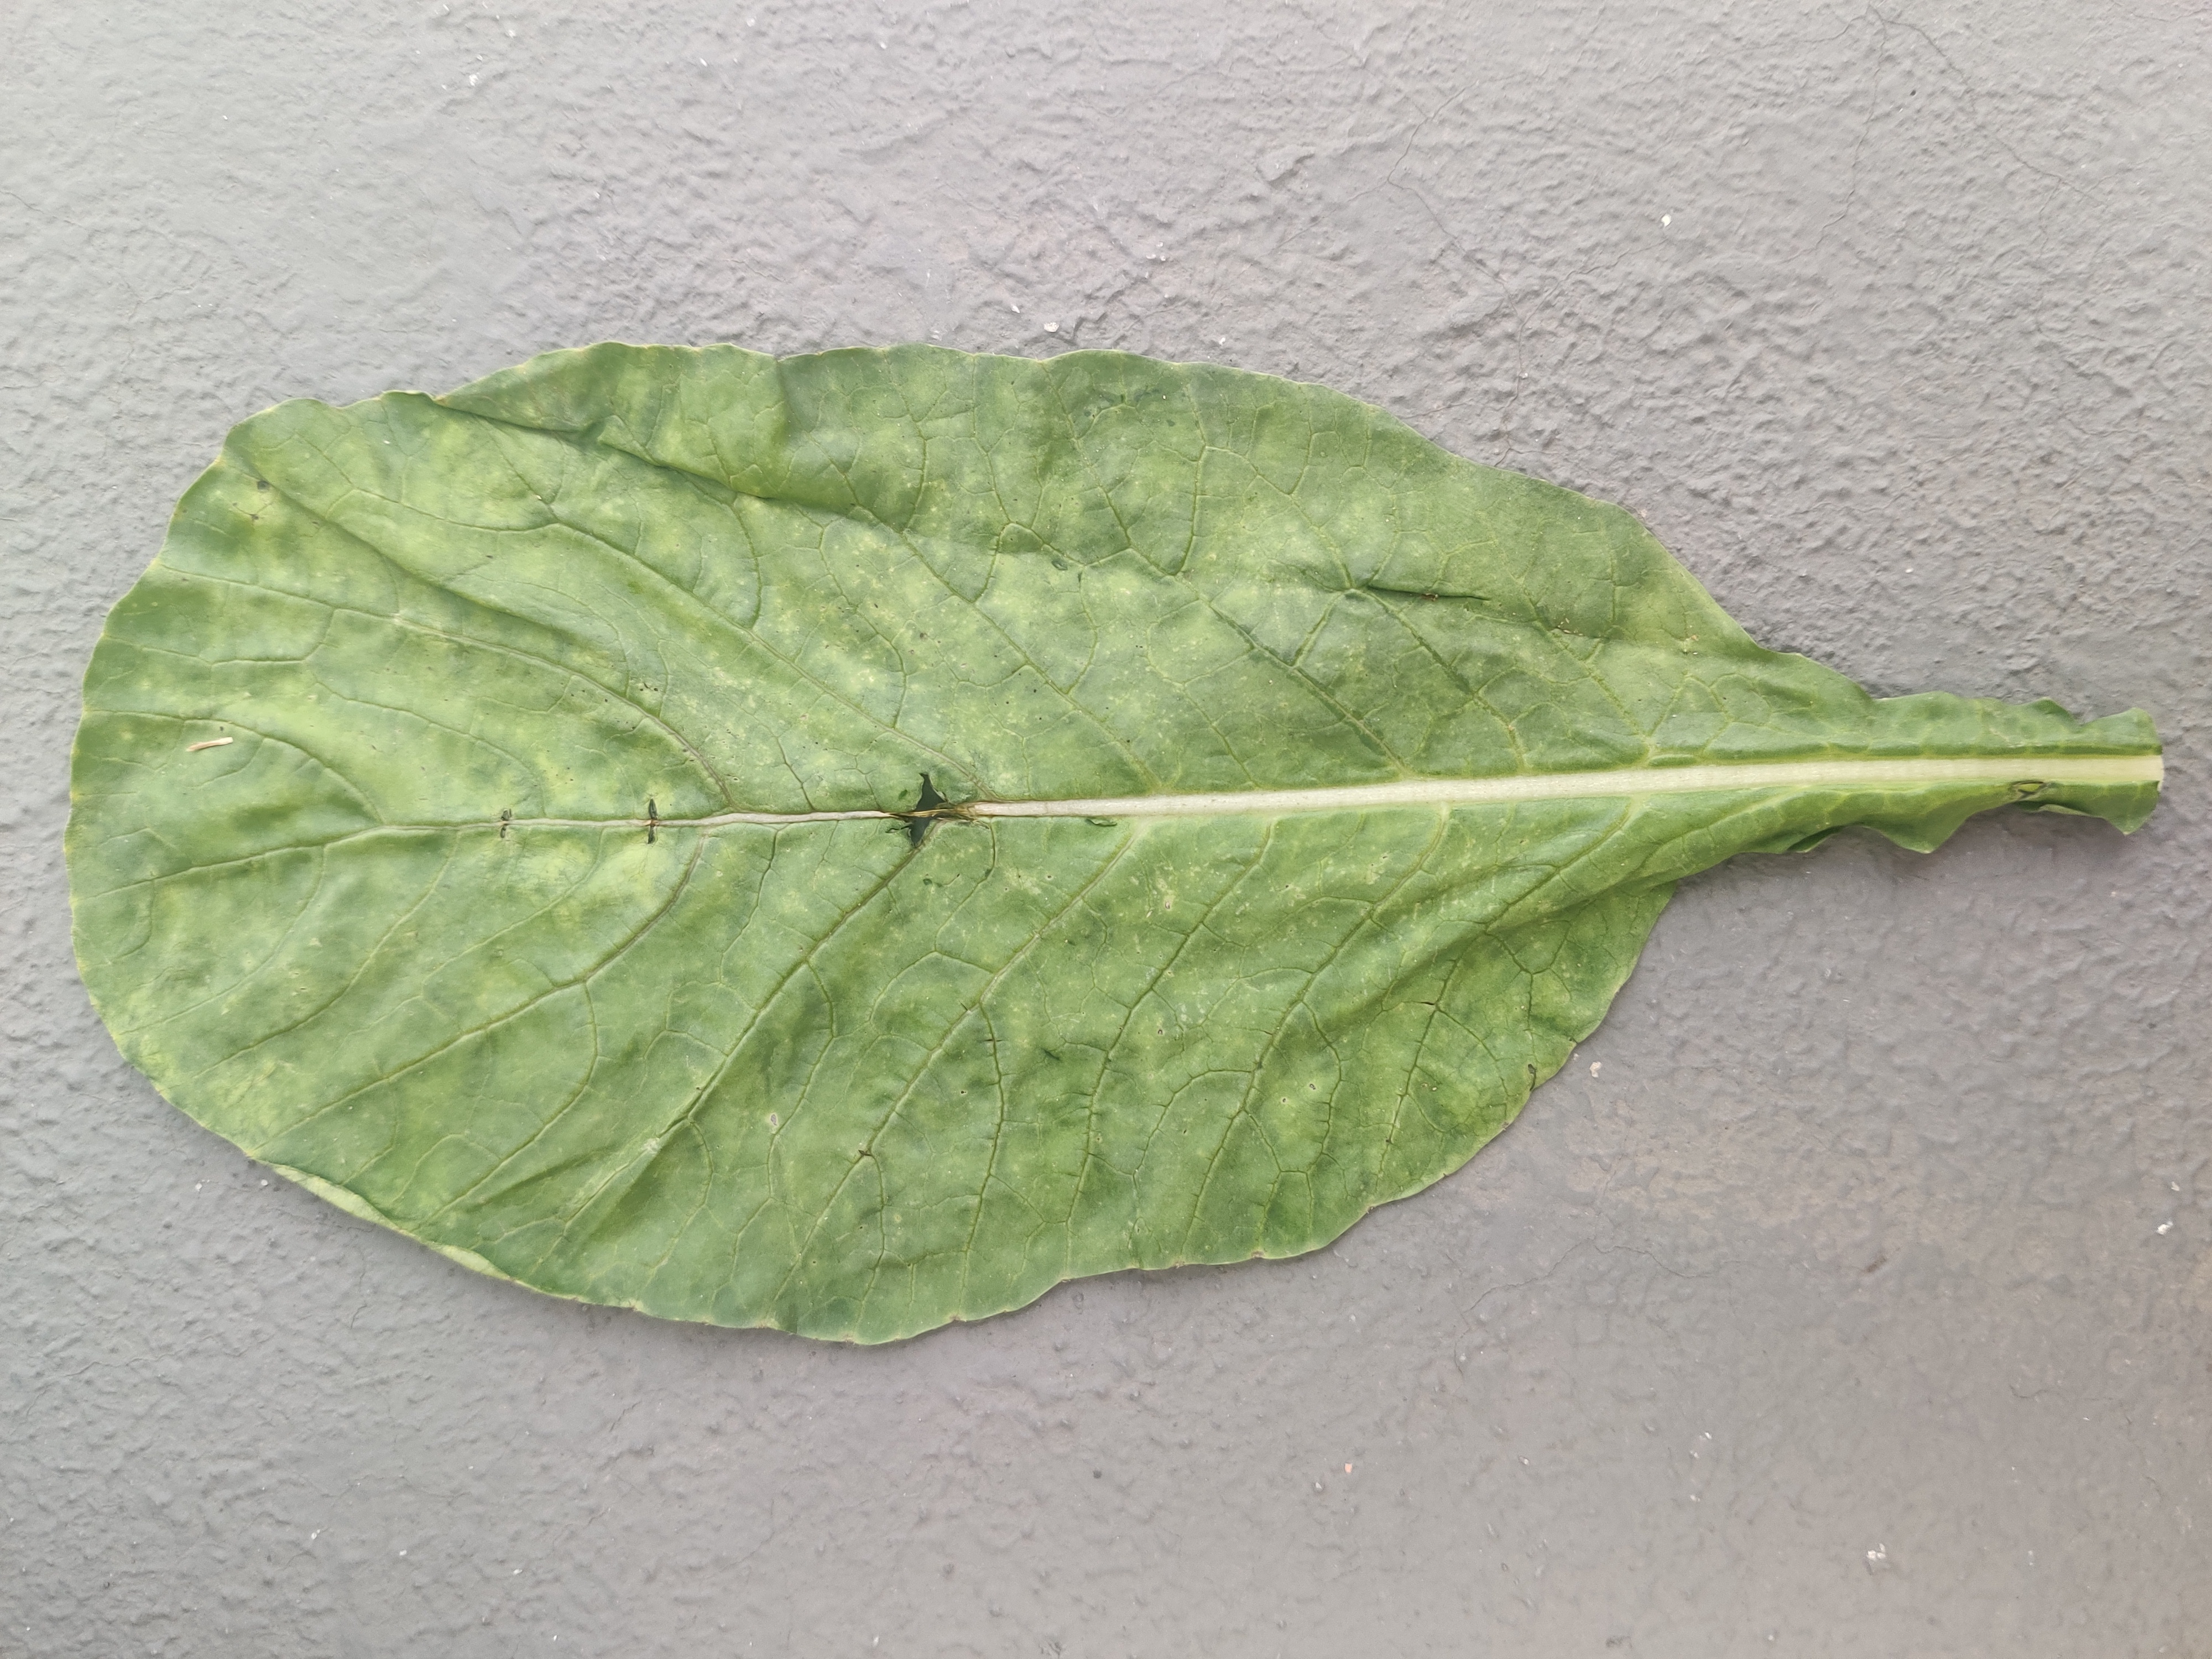
Plant: Raddish